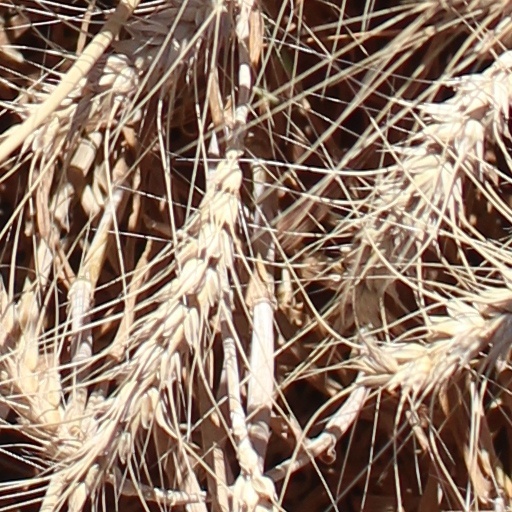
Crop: wheat